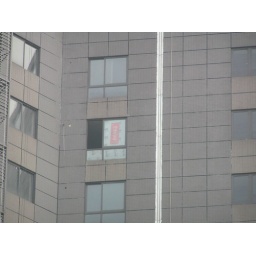
The window in red